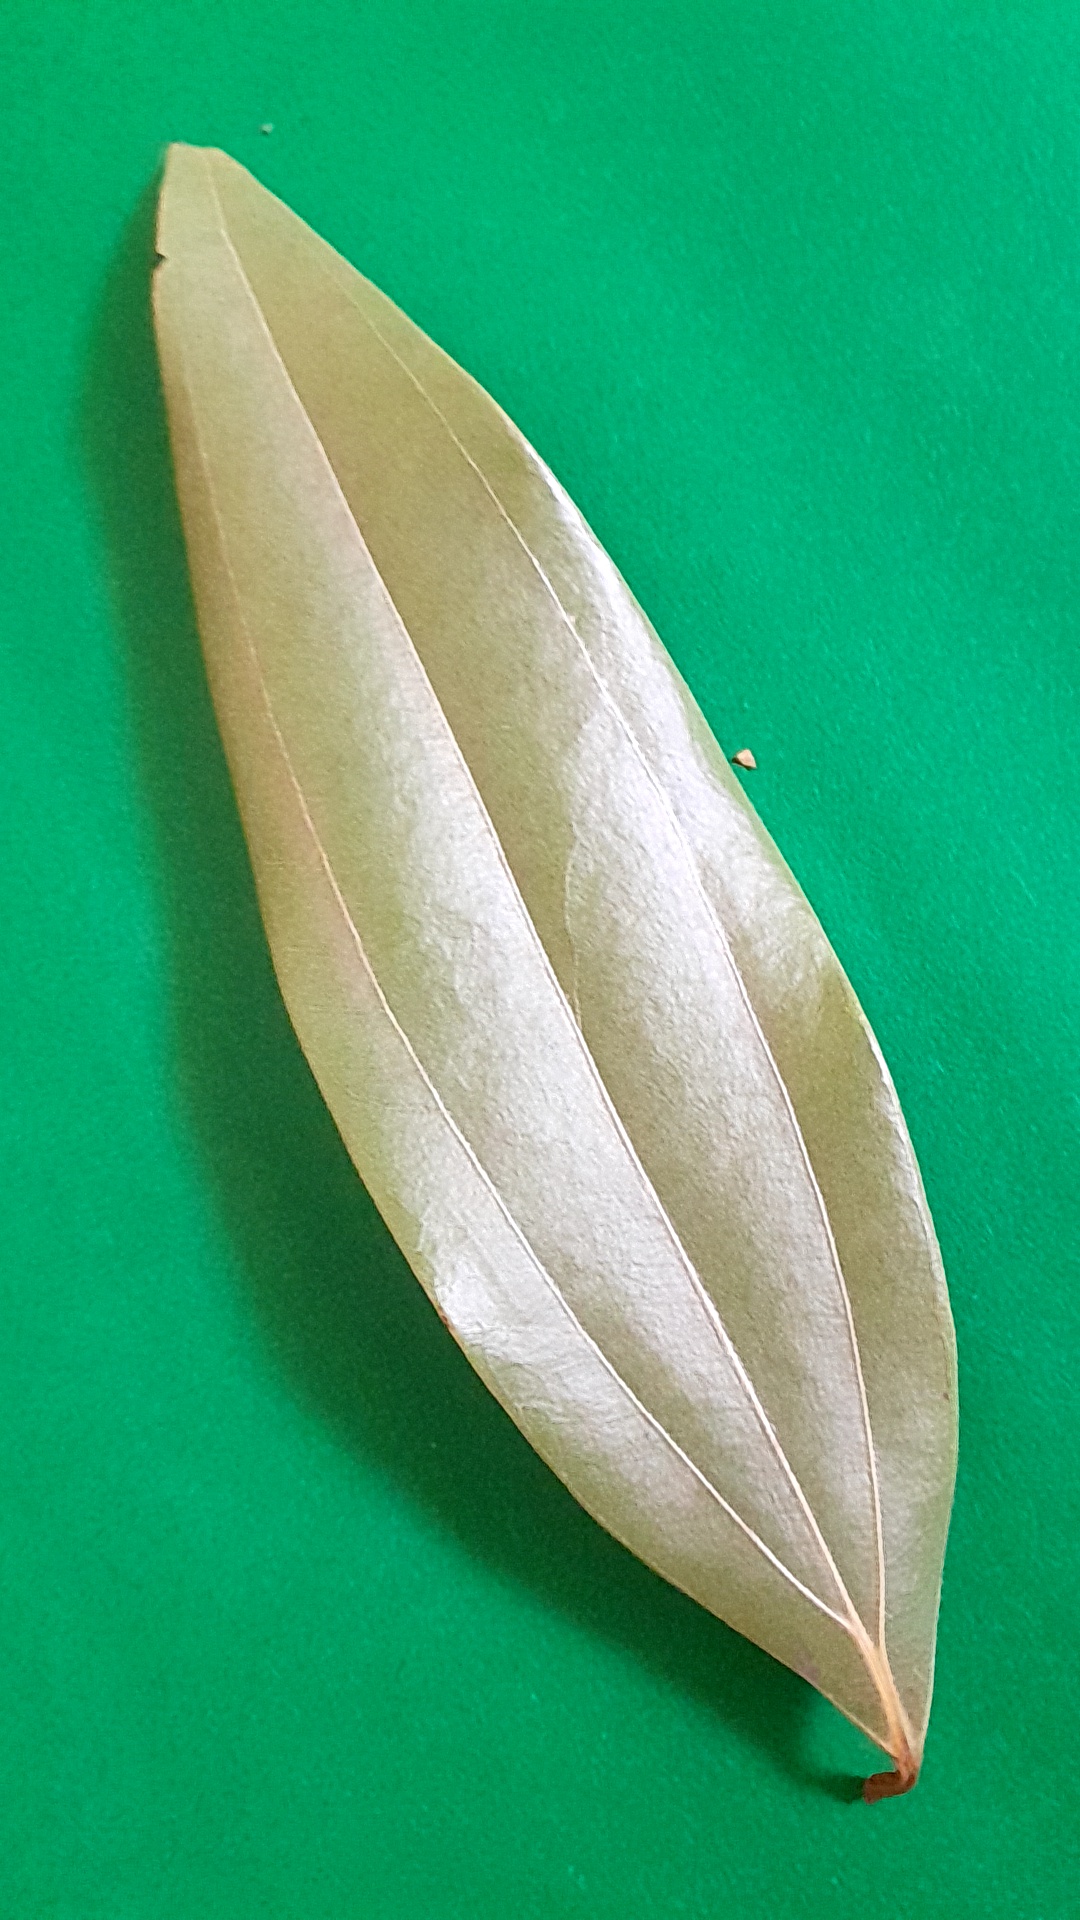
Label: Dry Leaf